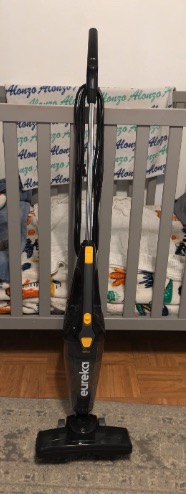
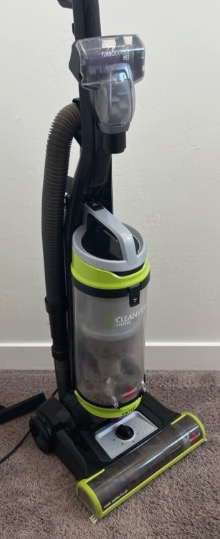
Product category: items_vacuum
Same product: no